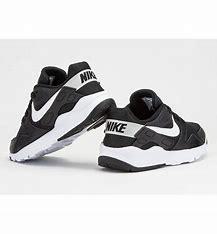
Brand: Nike
Model: LD Victory